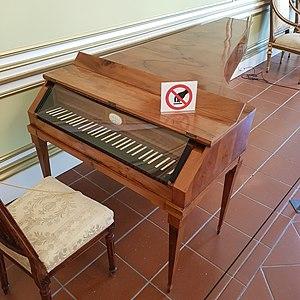
Pianoforte d'Anton Walter (Vienne, vers 1790) - Palais du Recteur à Dubrovnik
Gabriel Anton Walter est un facteur de pianos autrichien. Le Grove Dictionary of Music and musicians le décrit comme « le plus célèbre fabricant viennois de piano de son temps ».